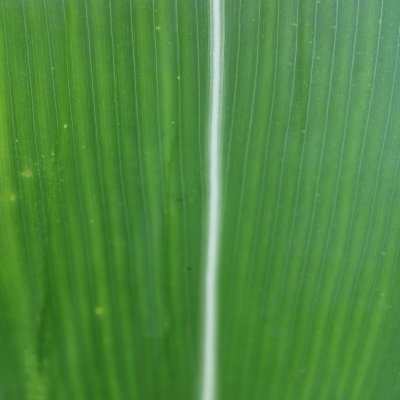
Crop: Maize
Condition: leaf spot